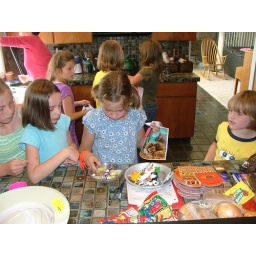
The kids found plastic animals hidden around the house, then traded them in for candy.